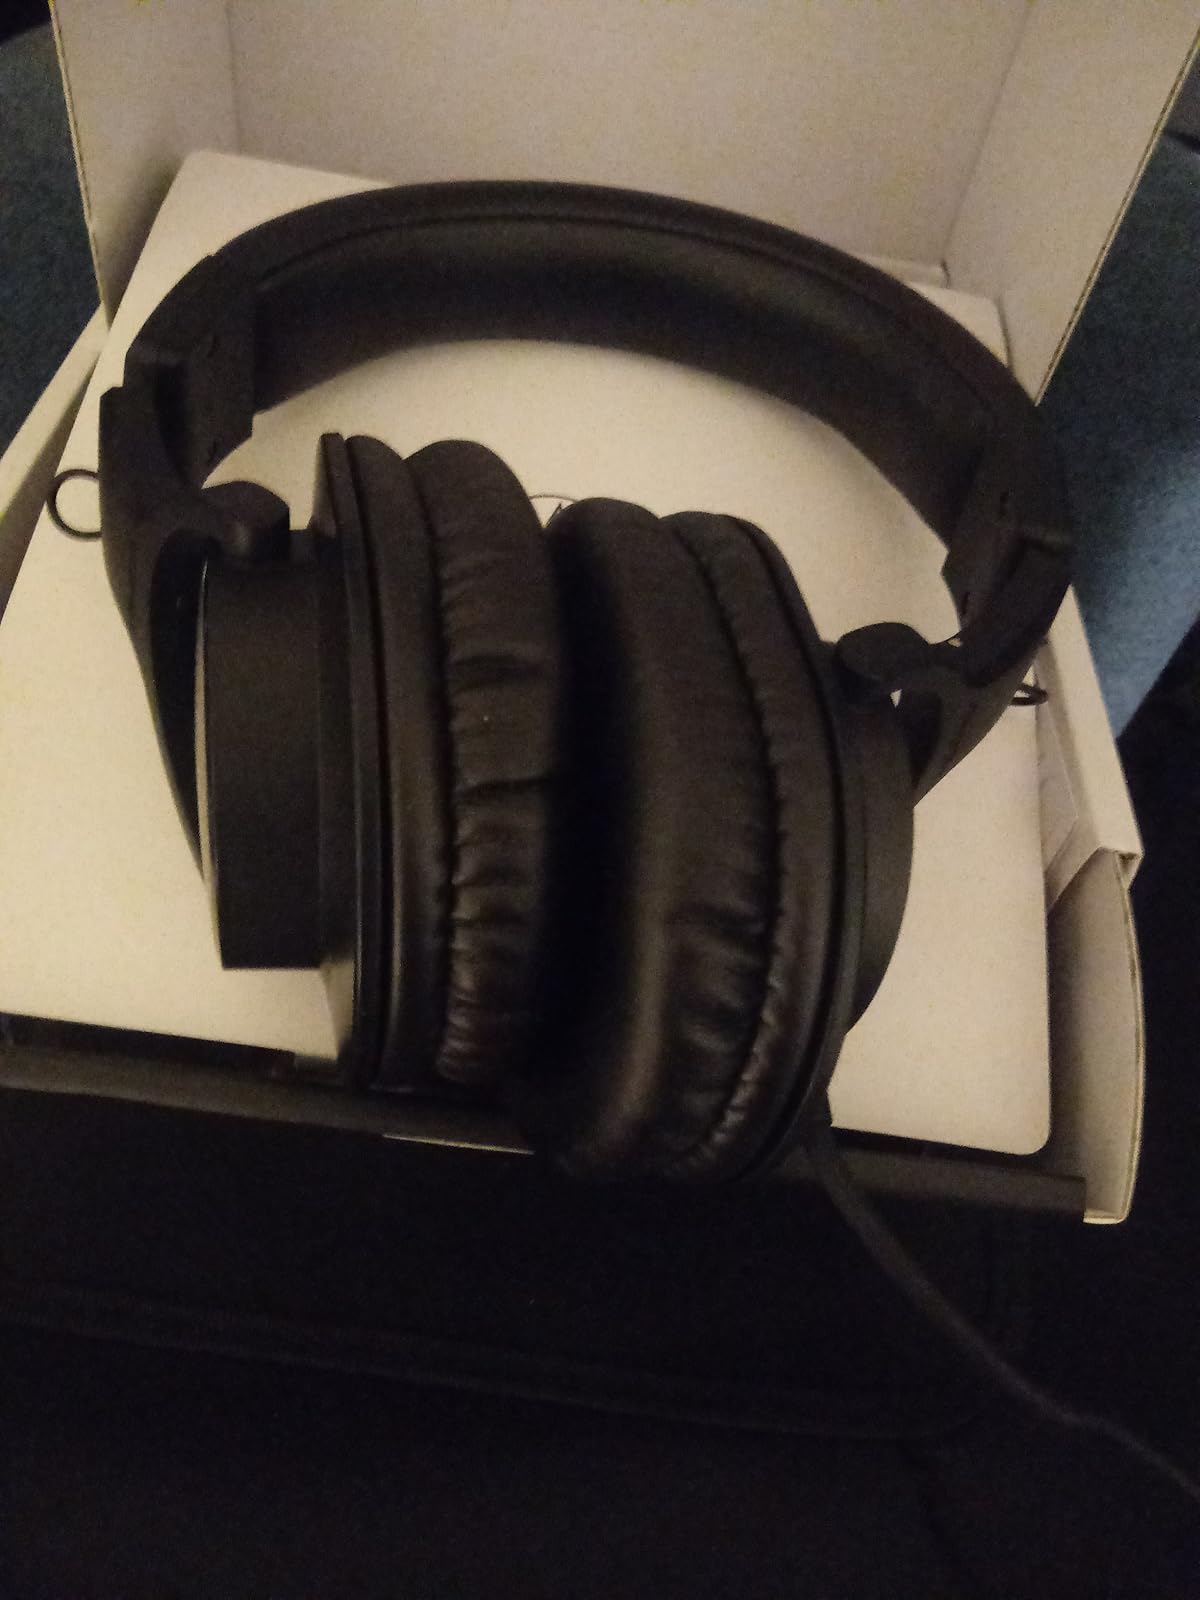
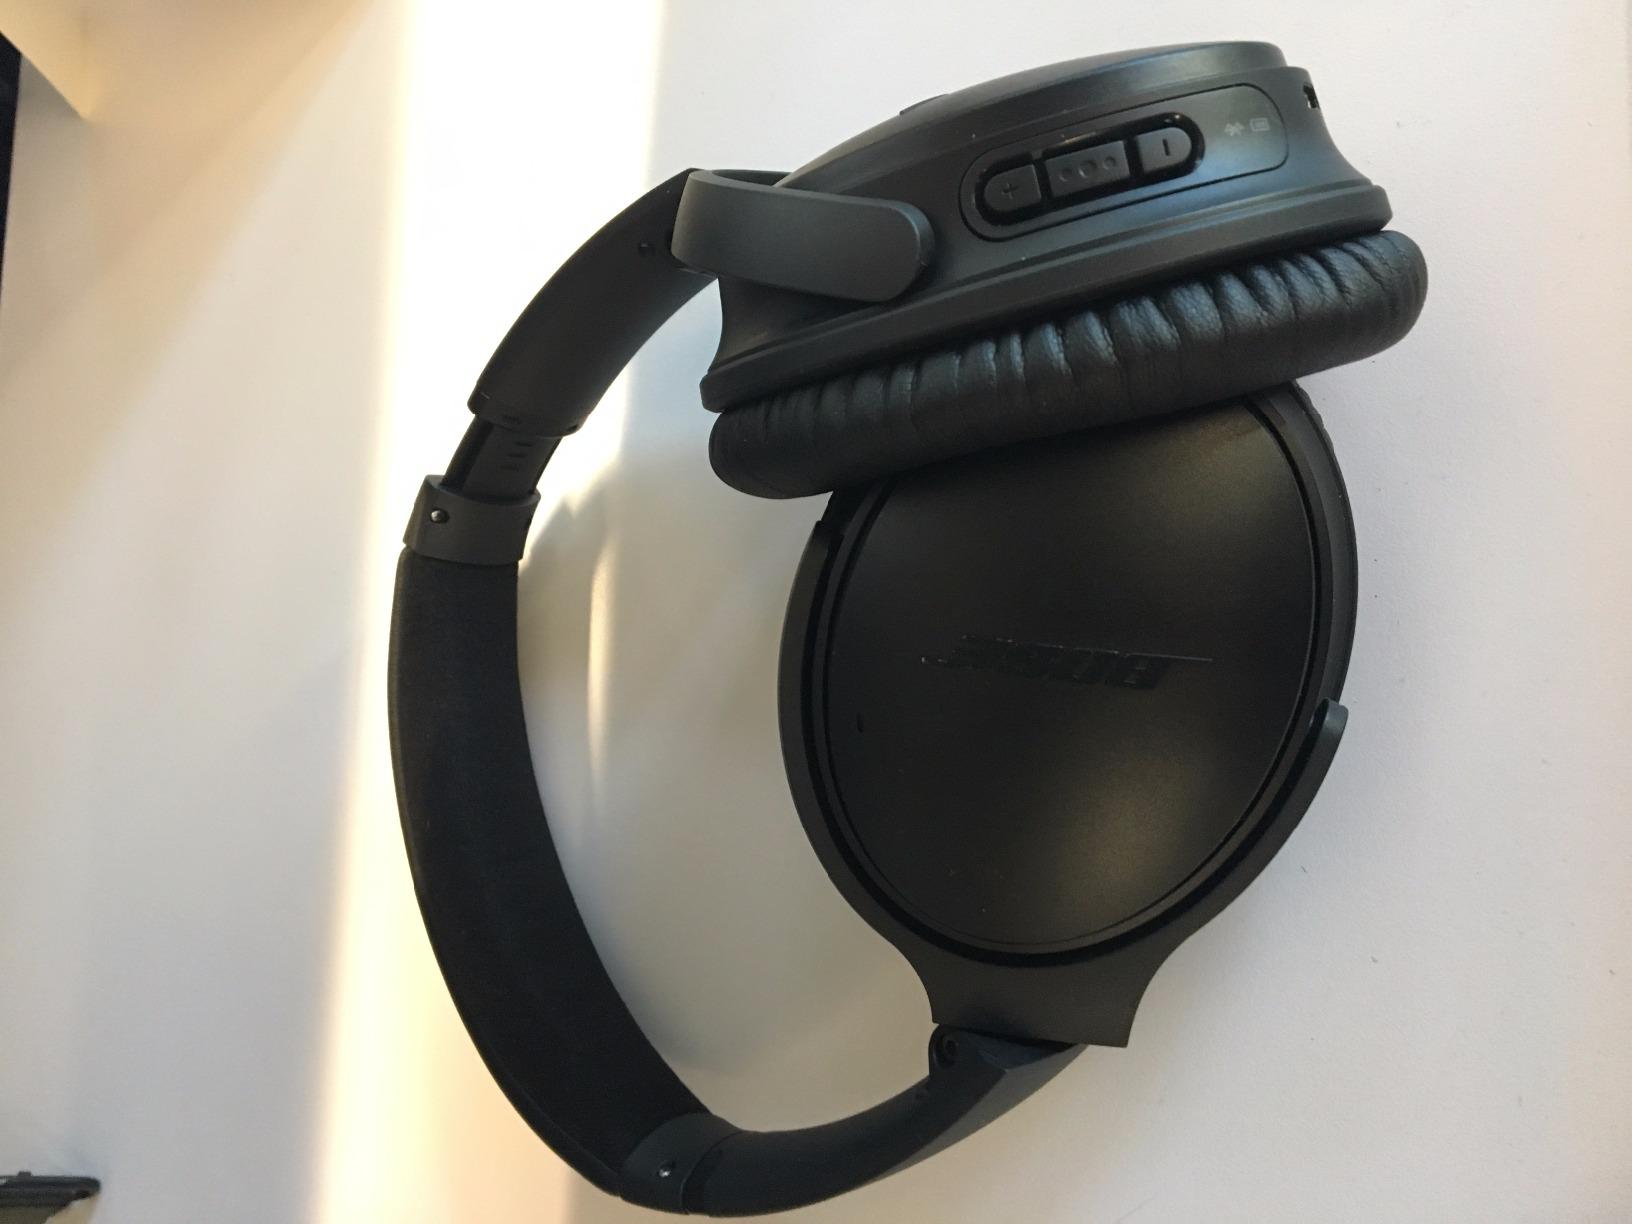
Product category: headphones
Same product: no